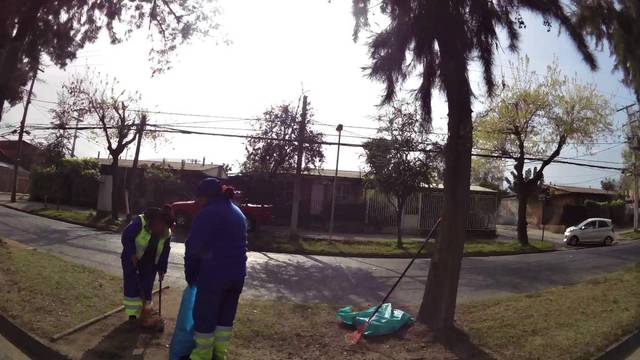
Region: Chile
Coordinates: -33.416, -70.539